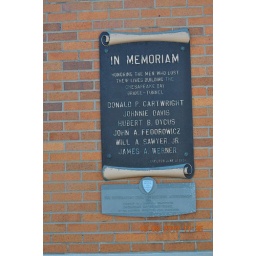
Chesapeake Bridge Tunnel sites -builders that lost their lives in building the bridge